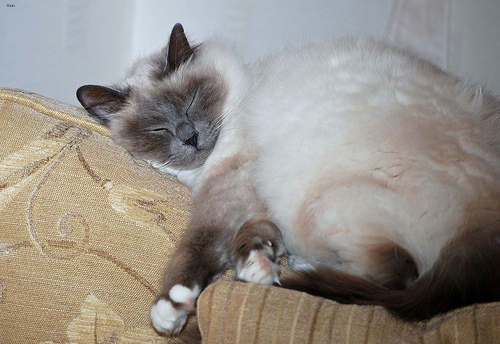
Animal: cat
Breed: birman